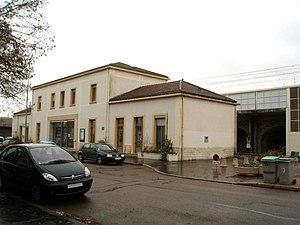
Vue de la gare de Porte-Neuve à Dijon, Côte d'Or, France.
La gare de Dijon-Porte-Neuve est une gare ferroviaire française de la ligne de Dijon-Ville à Is-sur-Tille, située avenue Junot à Dijon, dans le département de la Côte-d'Or, en région Bourgogne-Franche-Comté.